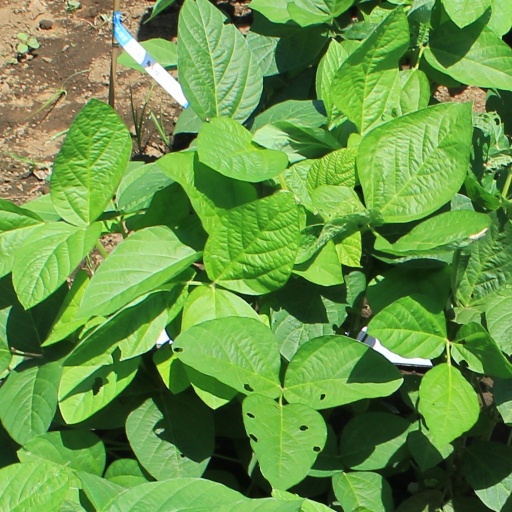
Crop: soybean